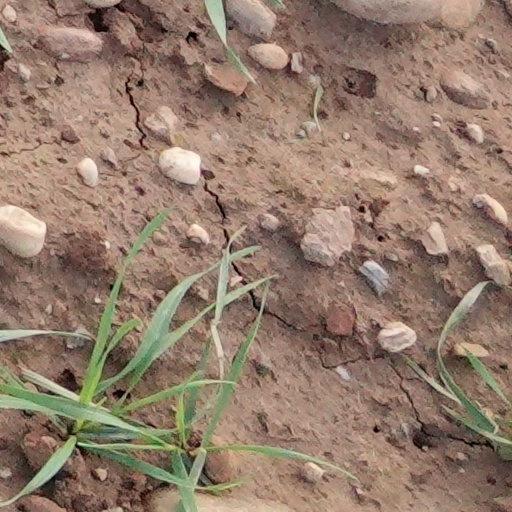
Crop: wheat